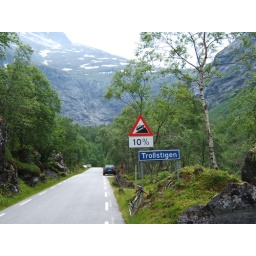
This is one sign that seems to keep appearing on the roads over here.